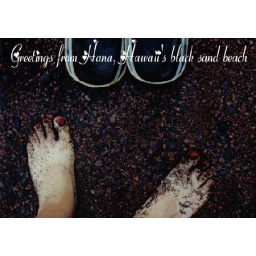
my feet on the wonderful black sand beach in Hana, Maui.